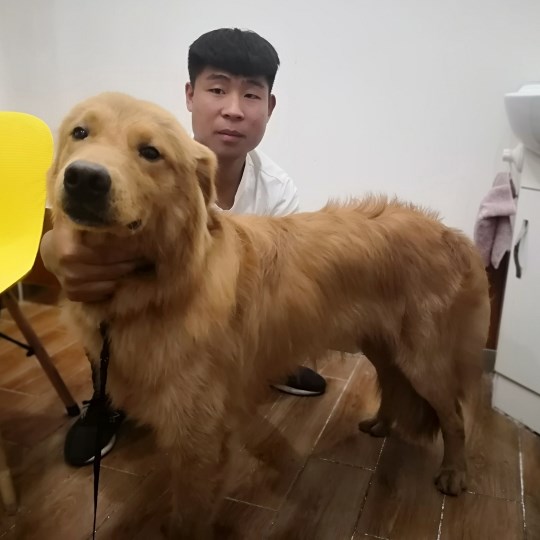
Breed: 5355-n000126-golden_retriever